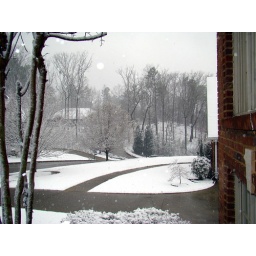
A look over the hill from the house